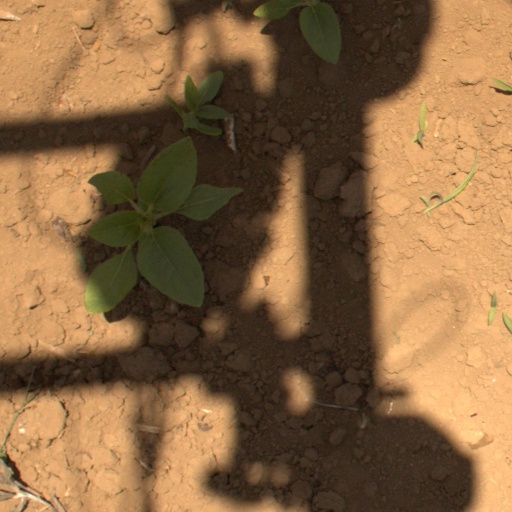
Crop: Jerusalem artichoke